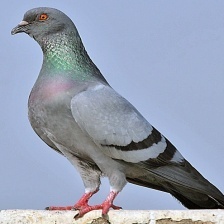
Species: ROCK DOVE
Scientific name: COLUMBA LIVIA